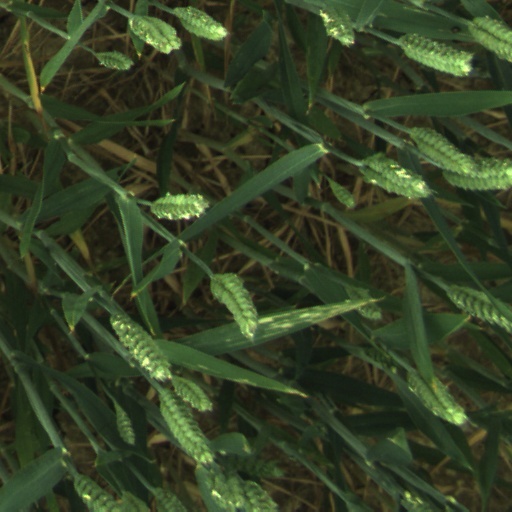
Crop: wheat